Deutsche Tourenwagen Masters

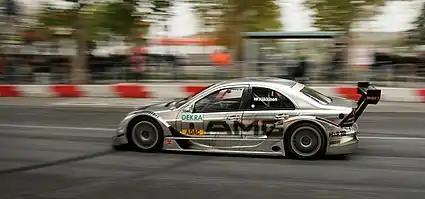
Mika Häkkinen in his Mercedes, 2006

Drivers have included a mixture of young and older drivers, including well known former Formula One drivers David Coulthard, Bernd Schneider, Allan McNish, Jean Alesi, Heinz-Harald Frentzen, Ralf Schumacher, JJ Lehto, Pedro Lamy, Karl Wendlinger, Emanuele Pirro, Stefano Modena, two-time F1 world champion Mika Häkkinen and F1 2008 Canadian Grand Prix winner Robert Kubica. Others, such as Laurent Aïello, Tom Kristensen, Dindo Capello, Frank Biela, Marco Werner, Lucas Luhr, Alexandre Prémat, Yves Olivier, Jaroslav Janiš, and Alain Menu have made their career racing in sports cars and touring cars.